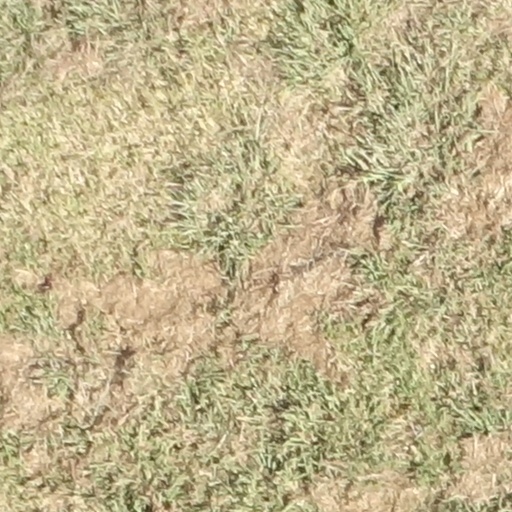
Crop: sorghum